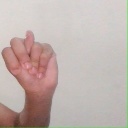
अक्षर: न